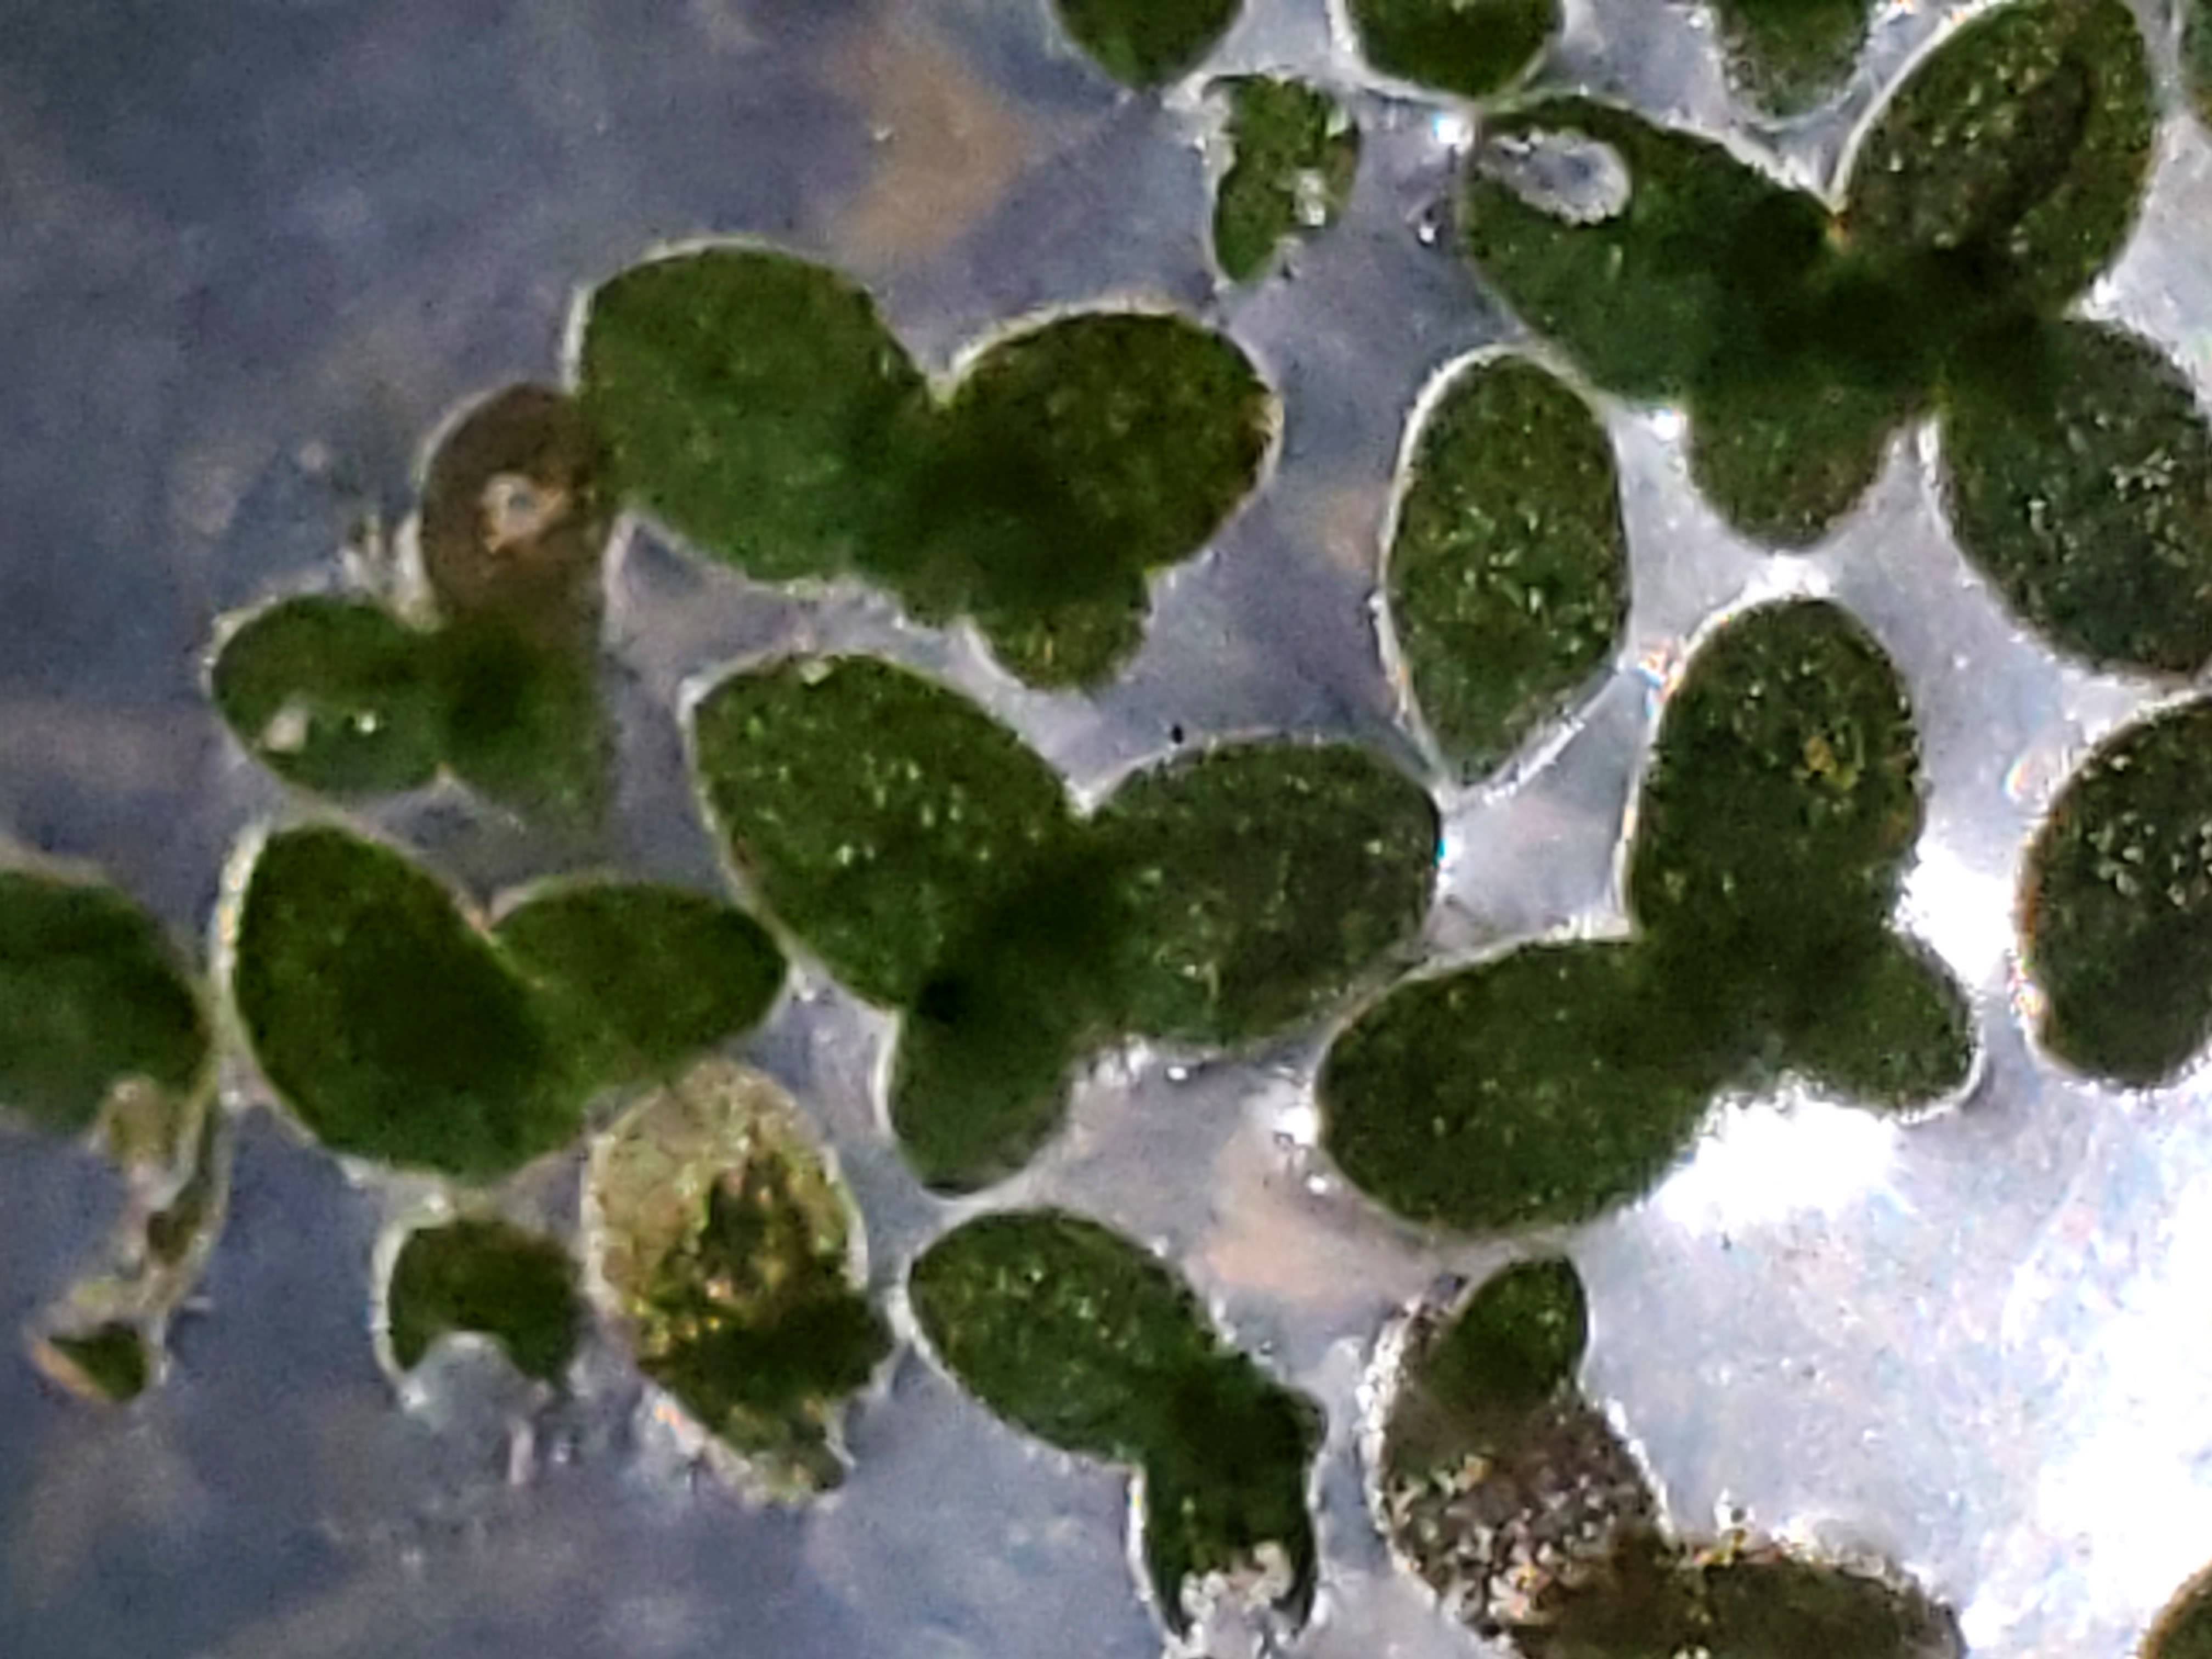
Species: Common Duckweeds (Lemna minor)